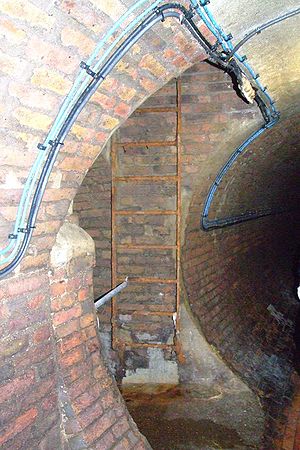
Kloak / Kloakkers konstruktion
Kloakskakt i Brighton.
I byplanlægning er en kloak et lukket afløbsrør, der er bestemte til, gennem særlig derfor tilvejebragte åbninger, at optage og der efter bortlede spildevand, det vil sige nedbørsvand og flydende eller halvflydende affald — her under ekskrementer — hidrørende fra menneskers husholdninger og øvrige virksomhed fx industri.